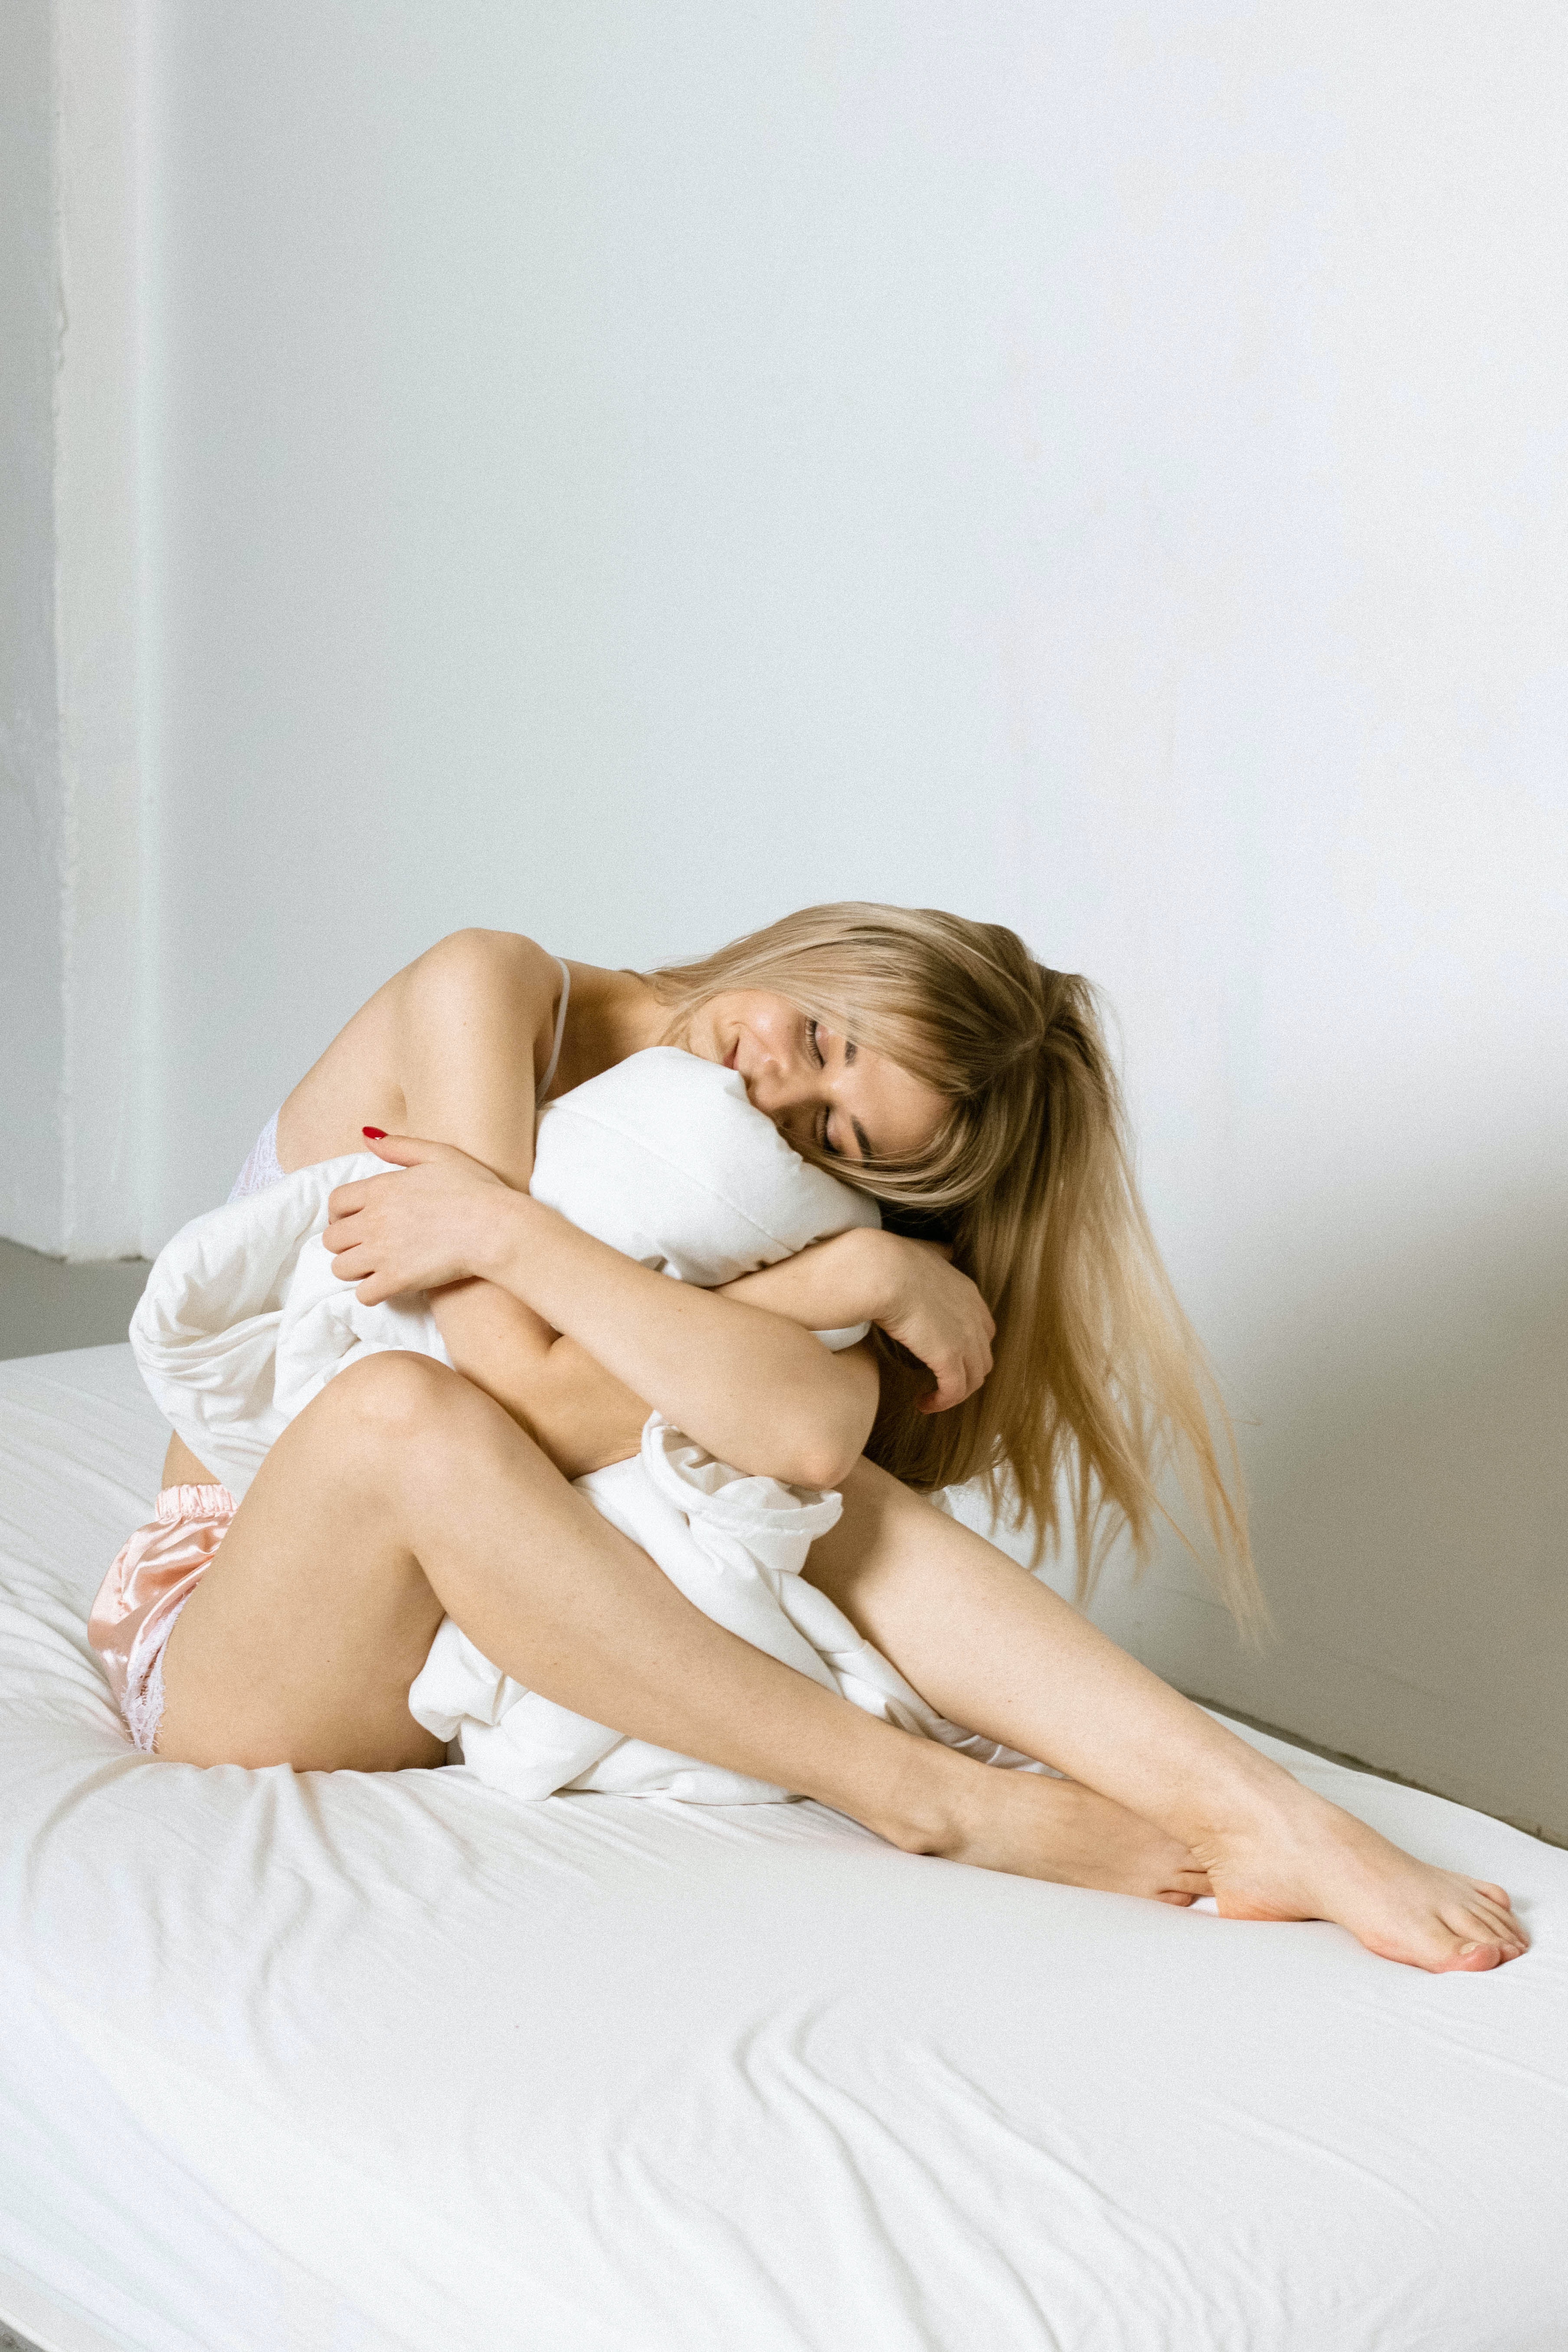
woman, arm, shoulder, comfort, dress, neck, flash photography, human body, knee, thigh, happy, black hair, elbow, art model, barefoot, wood, bed, fashion model, long hair, foot, human leg, lingerie, abdomen, wrist, blond, brown hair, linens, flooring, sitting, bedding, bed sheet, leisure, room, fur, portrait photography, bedroom, mattress, flesh, photo shoot, child, headpiece, model